First Japanese Embassy to Europe (1862)

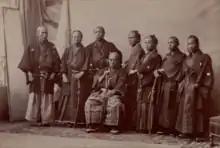
Members of the First Japanese Embassy to Europe, in 1862, around Shibata Sadataro, head of the mission staff (seated).

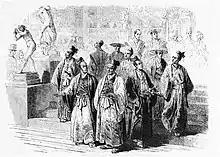
The members of the Japanese Embassy visiting the 1862 International Exhibition in London, from the "Illustrated London News".

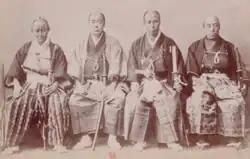
Senior members of the embassy.

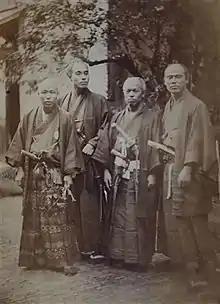
Members of the embassy in Utrecht. The second is Fukuzawa Yukichi from the left.

The First Japanese Embassy to Europe (Japanese:第1回遣欧使節, also 開市開港延期交渉使節団) was sent to Europe by the Tokugawa shogunate in 1862. The head of the mission was Takenouchi Yasunori, governor of Shimotsuke Province (present-day Tochigi Prefecture). The head of the mission staff was Shibata Takenaka Sadataro. Fukuzawa Yukichi was a member of the mission, acting as one of the two translators. The mission numbered 40 men.